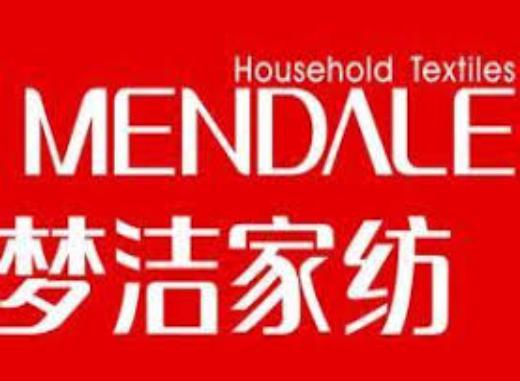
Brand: meng jie-2
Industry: Necessities